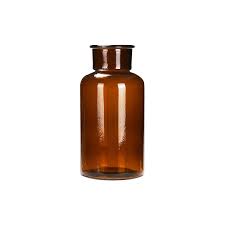
Waste category: glass